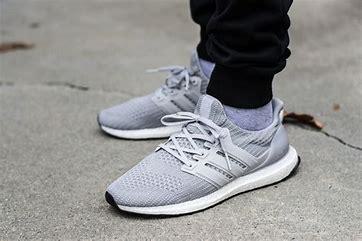
Brand: Adidas
Model: Ultraboost